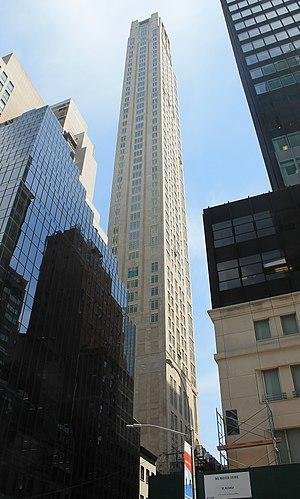
Le 520 Park Avenue est un gratte-ciel résidentiel américain de 238 mètres en construction à New York. Son achèvement est prévu pour 2018.